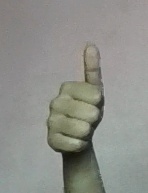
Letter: aleff